Voyagers (film)

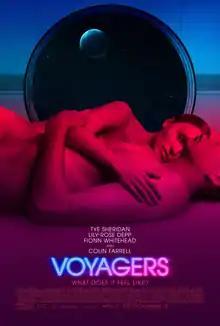
Theatrical release poster

Voyagers is a 2021 science fiction thriller film written, co-produced and directed by Neil Burger. It stars Tye Sheridan, Lily-Rose Depp, Fionn Whitehead, Colin Farrell, Chanté Adams, Isaac Hempstead Wright, Viveik Kalra, Archie Renaux, Archie Madekwe, and Quintessa Swindell in their film debut, and follows a group of teenage astronauts sent on a multi-generational mission in the year 2063 to colonize a habitable exoplanet amidst runaway climate change and declining habitability on Earth, who descend into paranoia and social conflict after discovering that their personalities and emotions were being artificially suppressed. The film was theatrically released on April 9, 2021, by Lionsgate and was a box office bomb, grossing US$4.2 million against a $29 million production budget.